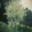
Label: willow_tree